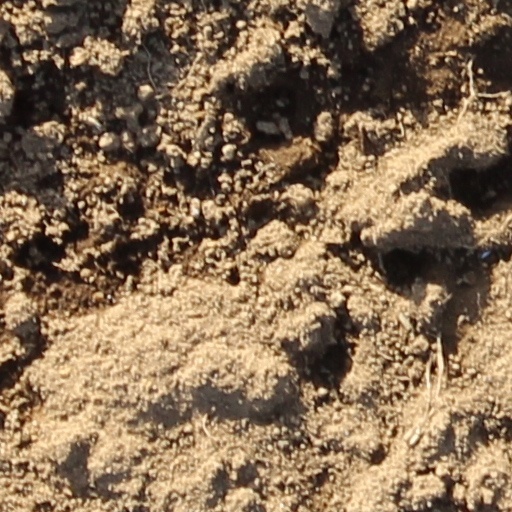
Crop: wheat